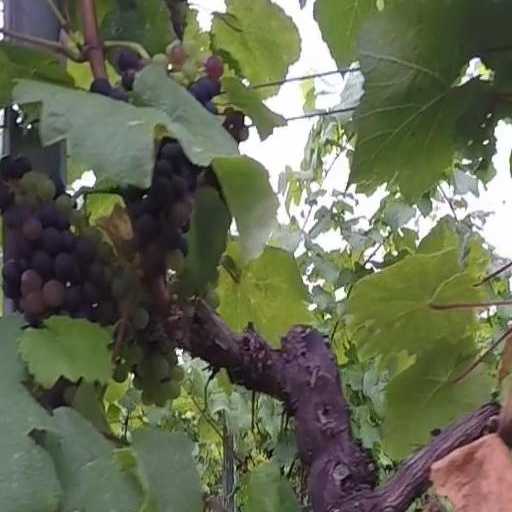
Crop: grape